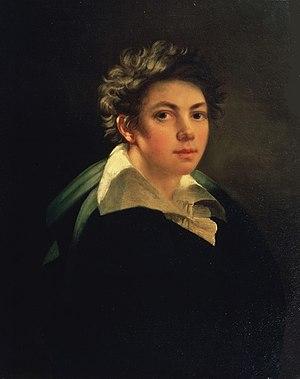
János Rombauer, aussi connu sous son nom en slovaque Ján Rombauer, né à Levoča le 28 mai 1782 en Haute-Hongrie et mort le 12 février 1849 à Prešov, est un peintre portraitiste hongrois. Son style est typique du Biedermeier hongrois.